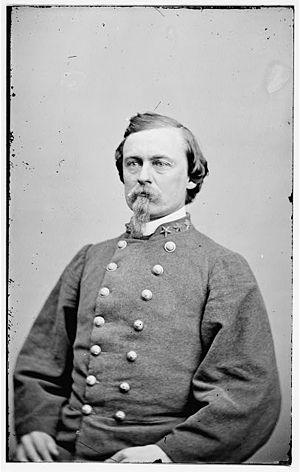
La bataille d'Olustee ou bataille d'Ocean Pond s’est déroulée le 20 février 1864 près de Lake City dans le comté de Baker en Floride aux États-Unis. Il s’agit de la plus importante bataille de la guerre de Sécession ayant eu lieu en Floride.
La bataille de St. Johns Bluff s'est déroulée du 1ᵉʳ octobre 1862 au 3 octobre 1862, entre les forces de l'Union et de la Confédération dans le comté de Duval, en Floride, au cours de la guerre de Sécession. La bataille se termine en une victoire significative de l'Union, sécurisant leur contrôle de la région de Jacksonville.